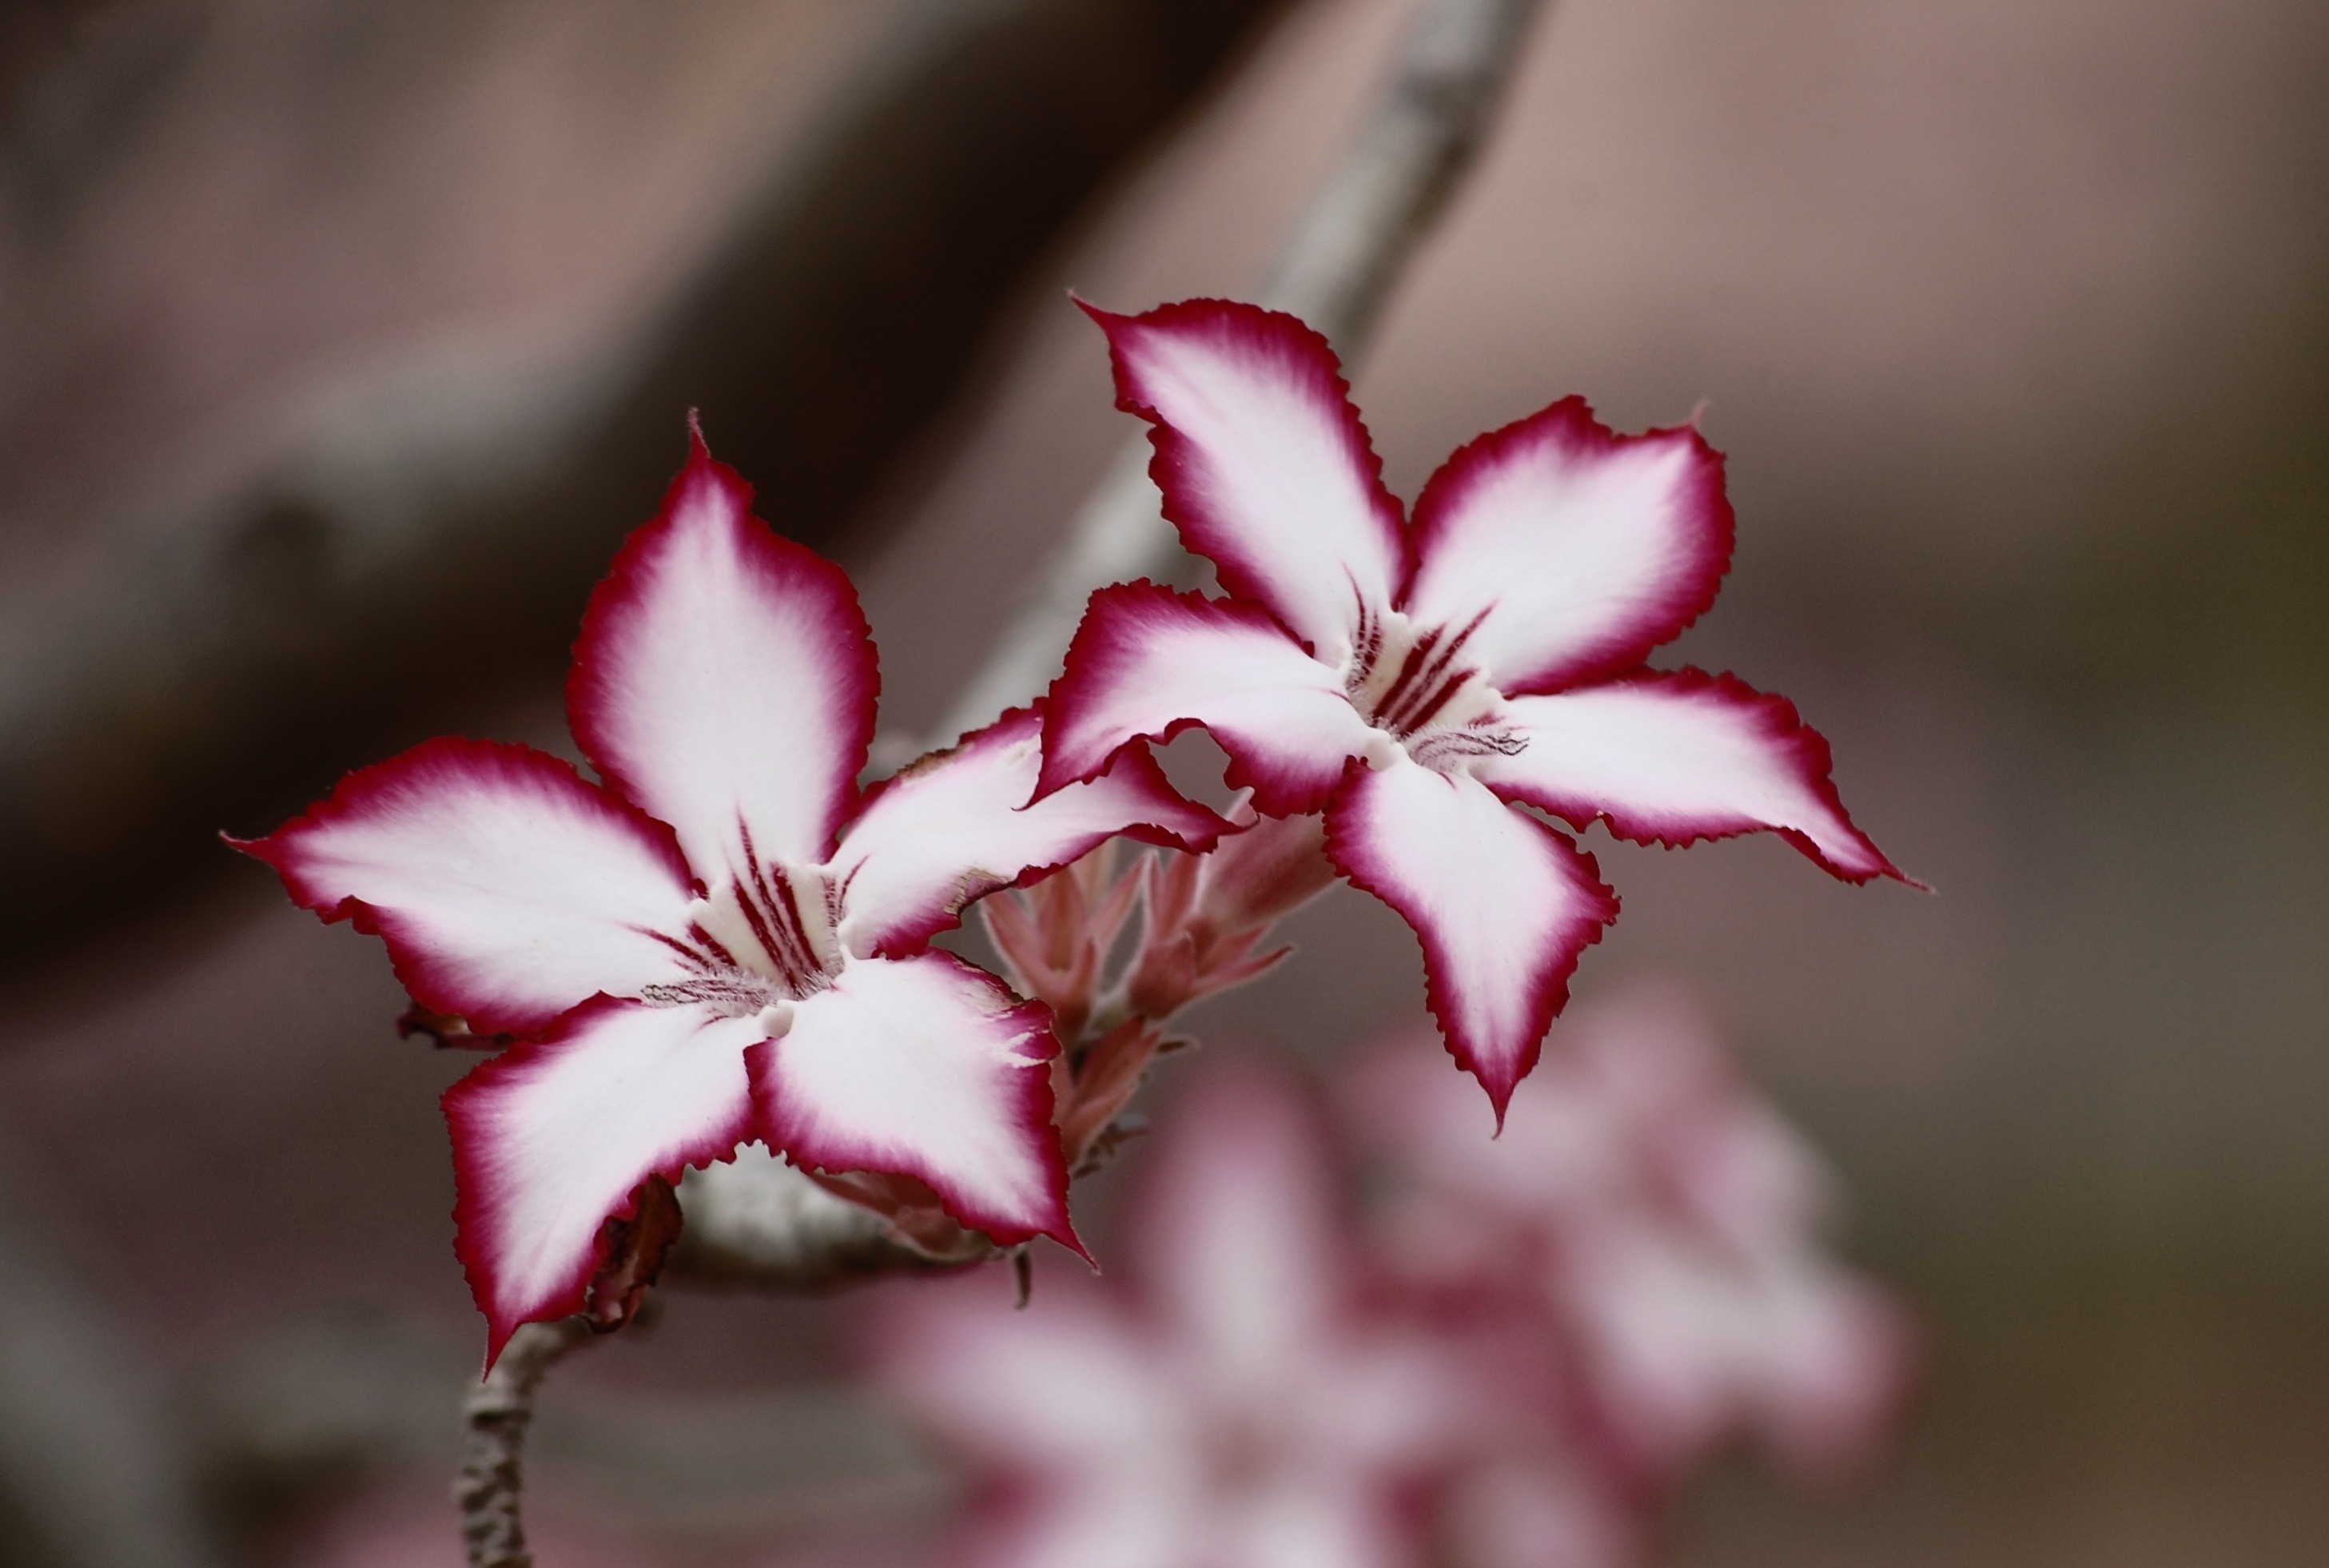
blossom, plant, photography, leaf, flower, petal, bloom, red, macro, botany, pink, flora, flowers, close up, macro photography, flowering plant, plant stem, land plant